Overboard (2018 film)

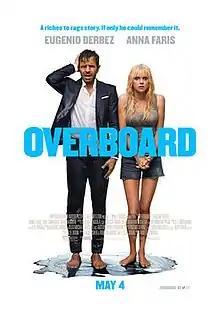
Theatrical release poster

Overboard is a 2018 American romantic comedy film directed by Rob Greenberg, who wrote the screenplay with Bob Fisher and Leslie Dixon. A characteristically-reversed remake of the original 1987 film (also scripted by Dixon), the film stars Eugenio Derbez (in the Goldie Hawn role), Anna Faris (in Kurt Russell's), Cecilia Suárez (in Edward Hermann's), Eva Longoria, and John Hannah. It follows a struggling, working-class single mother who convinces a rich playboy with amnesia that they are married.